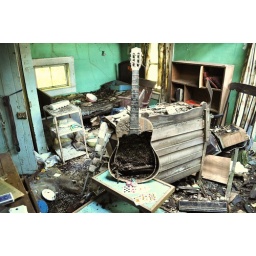
"everyone knows the odds are stacked in favor of the house" @ guitar house